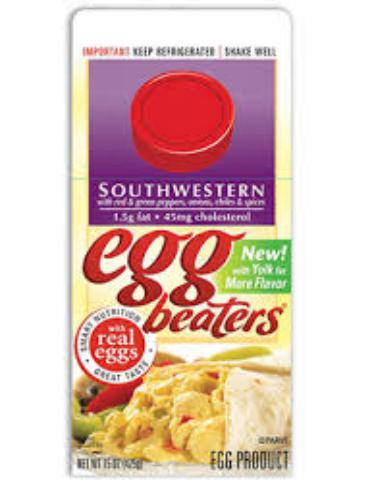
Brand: Egg Beaters
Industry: Food